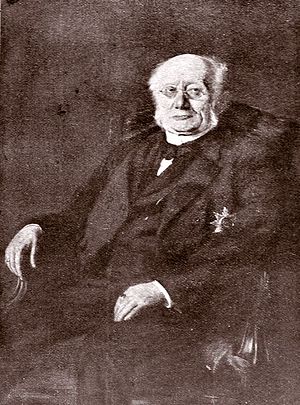
Tyske Kejserrige / Bismarcks tidsalder / Politik efter skiftet i 1878/1879 / Grænserne for Bismarcks system
Centrumpolitikeren Ludwig Windthorst
Det Tyske Kejserrige blev proklameret i Versailles den 18. januar 1871 efter det nordtyske forbunds sejr i den fransk-preussiske krig. Det markerede den endelige samling af Tyskland. Preussen, der udgjorde størstedelen af imperiet, fik en ledende stilling, og dets kansler Otto von Bismarck blev Tysklands rigskansler. De forskellige delstater som Sachsen og Bayern bevarede deres fyrster og lokalregeringer, men måtte underordne sig kejserriget i overordnede spørgsmål.